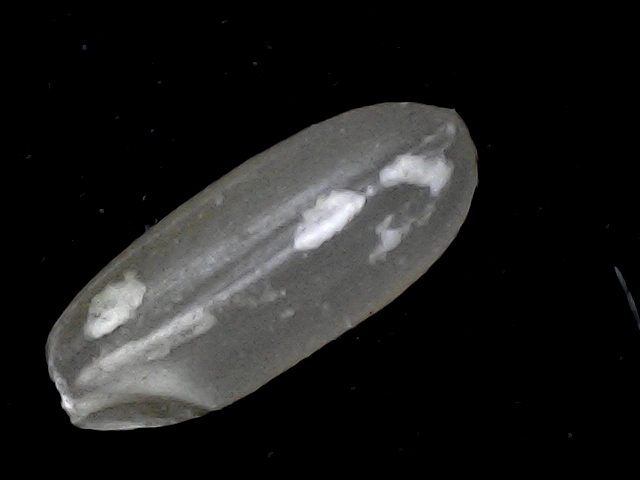
Rice variety: BR22